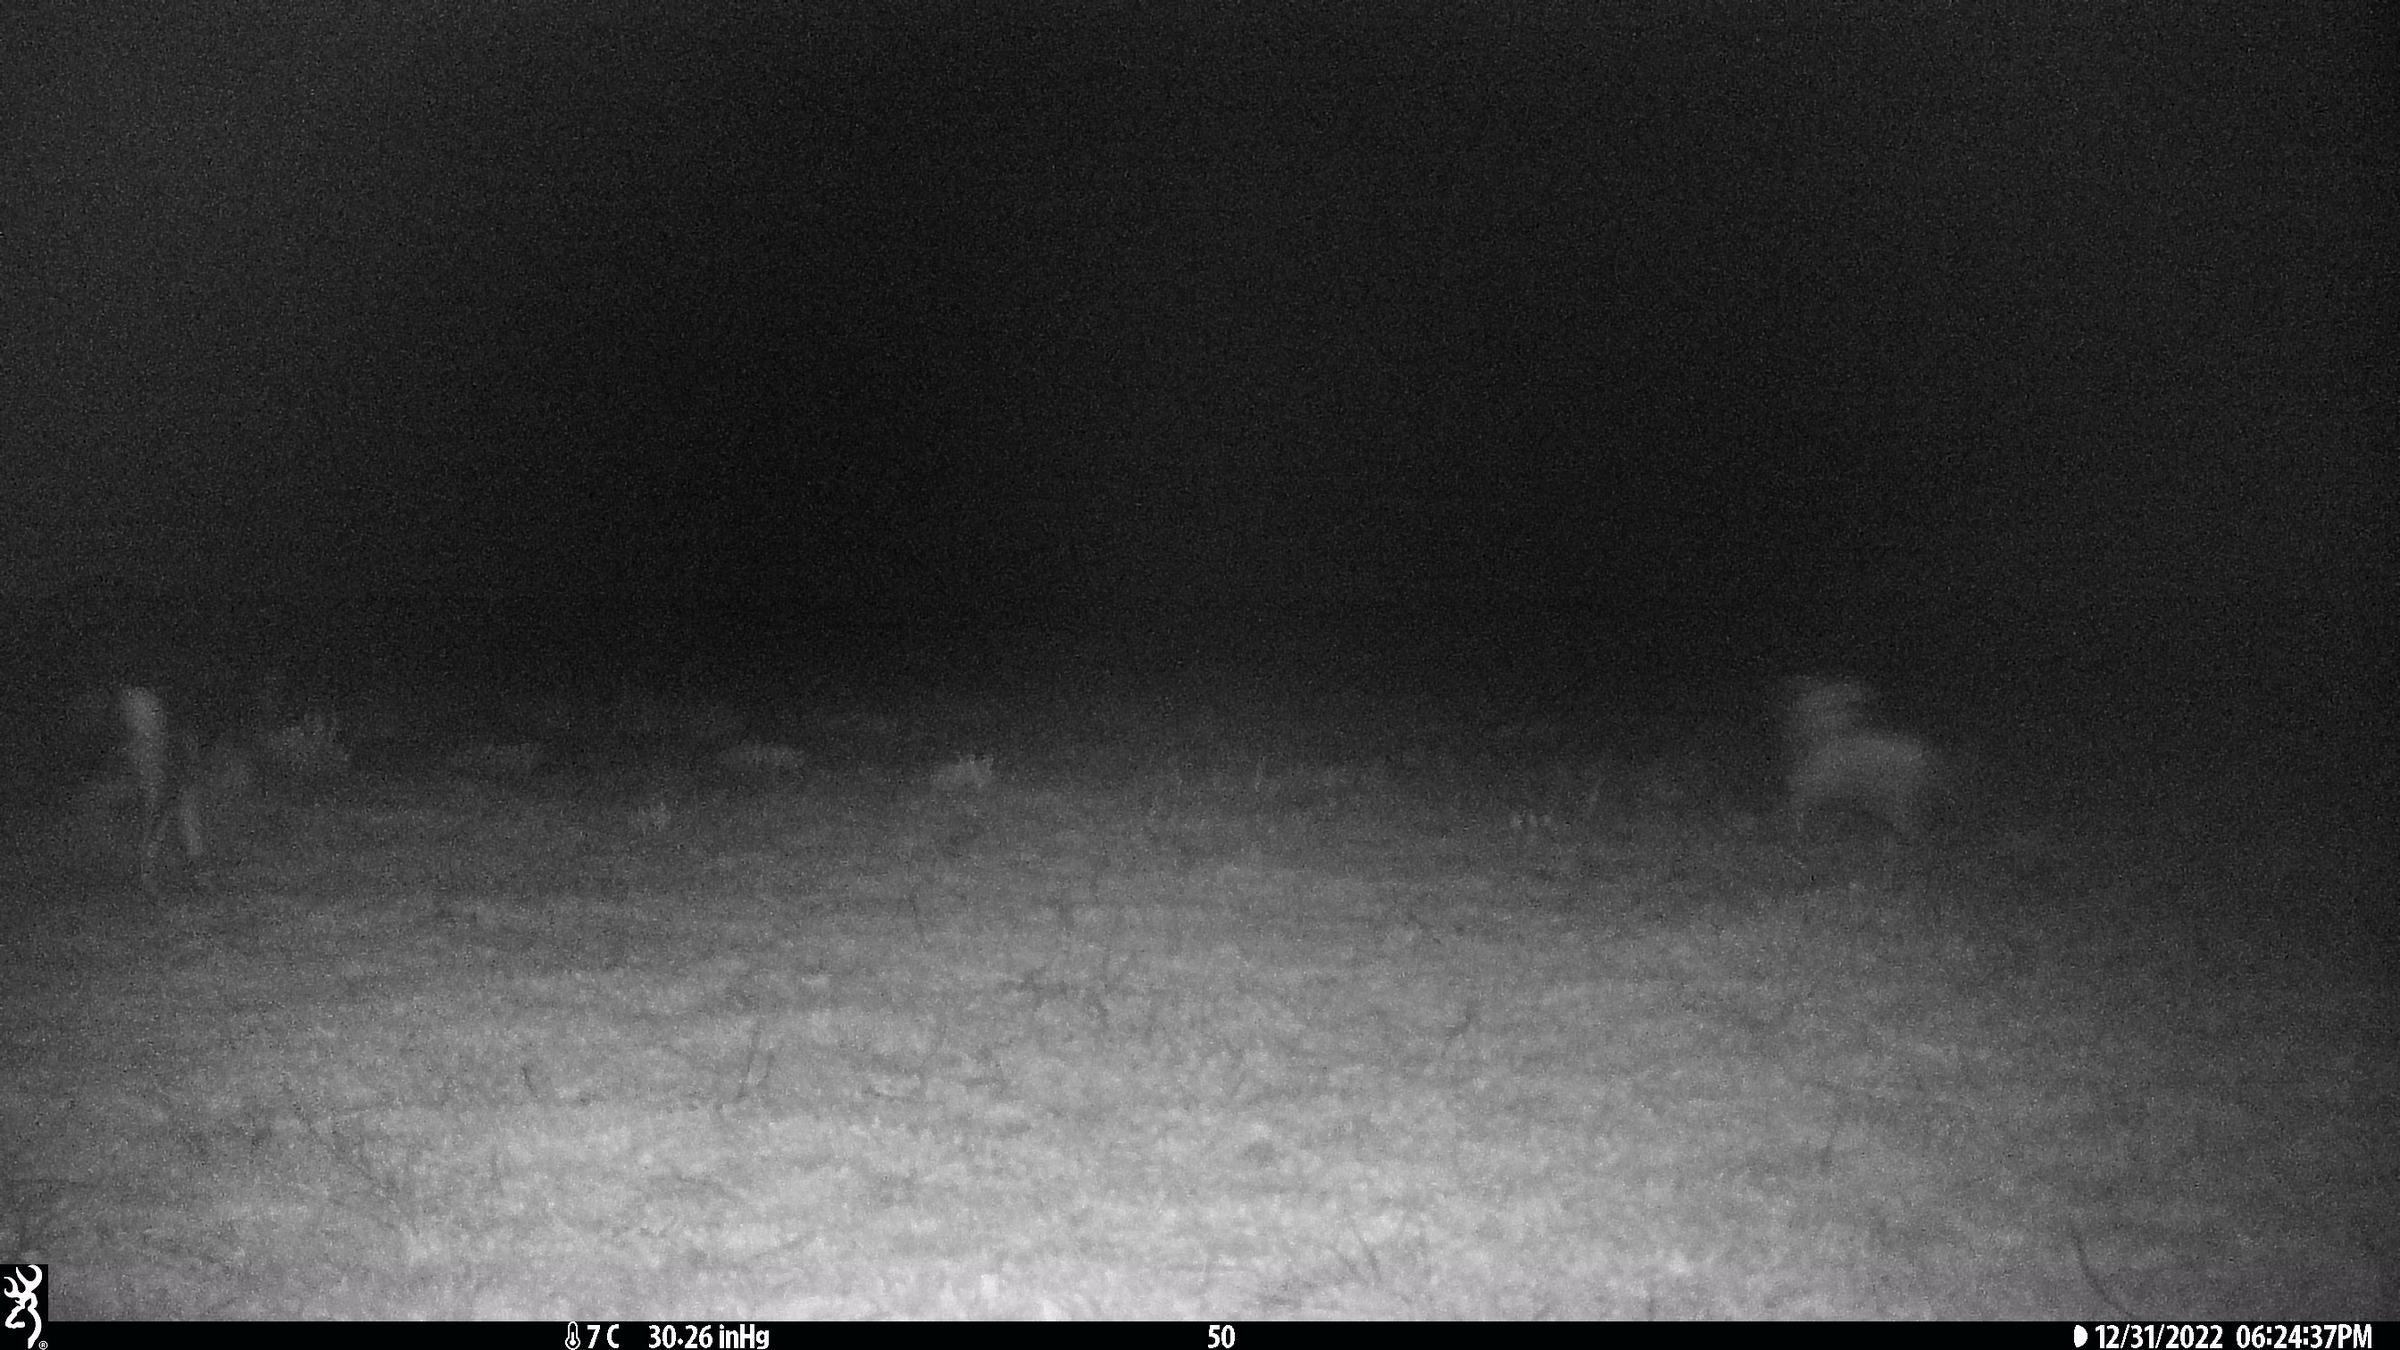
Species: Canis familiaris